Cleveland, Painesville and Ashtabula Railroad (1848–1869)

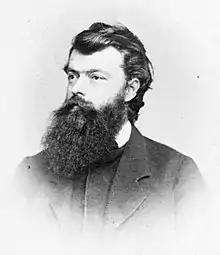
John Henry Devereux, who oversaw the CP&A's merger into the Lake Shore Railway.

Cleveland had emerged as one of the largest and fastest-growing cities in Ohio due to its transportation links (the Ohio and Erie Canal and its Lake Erie steamship port). Railroads were seen by Cleveland business and civic leaders as critical to the city's future. They could reach deep into agricultural and mining country far more easily than canals, and move much greater quantities of goods than wagons. Railroads would not only allow these goods to reach Erie and Buffalo (the traditional transshipment ports for Ohio products) faster and more easily, but also give Ohio producers direct access to large, rich seaboard cities like New York, Boston, Philadelphia, and Baltimore. With Ohio underdeveloped and starved for capital, Clevelanders and other Ohioans saw railroads as the means to opening new markets and bringing capital into the state.